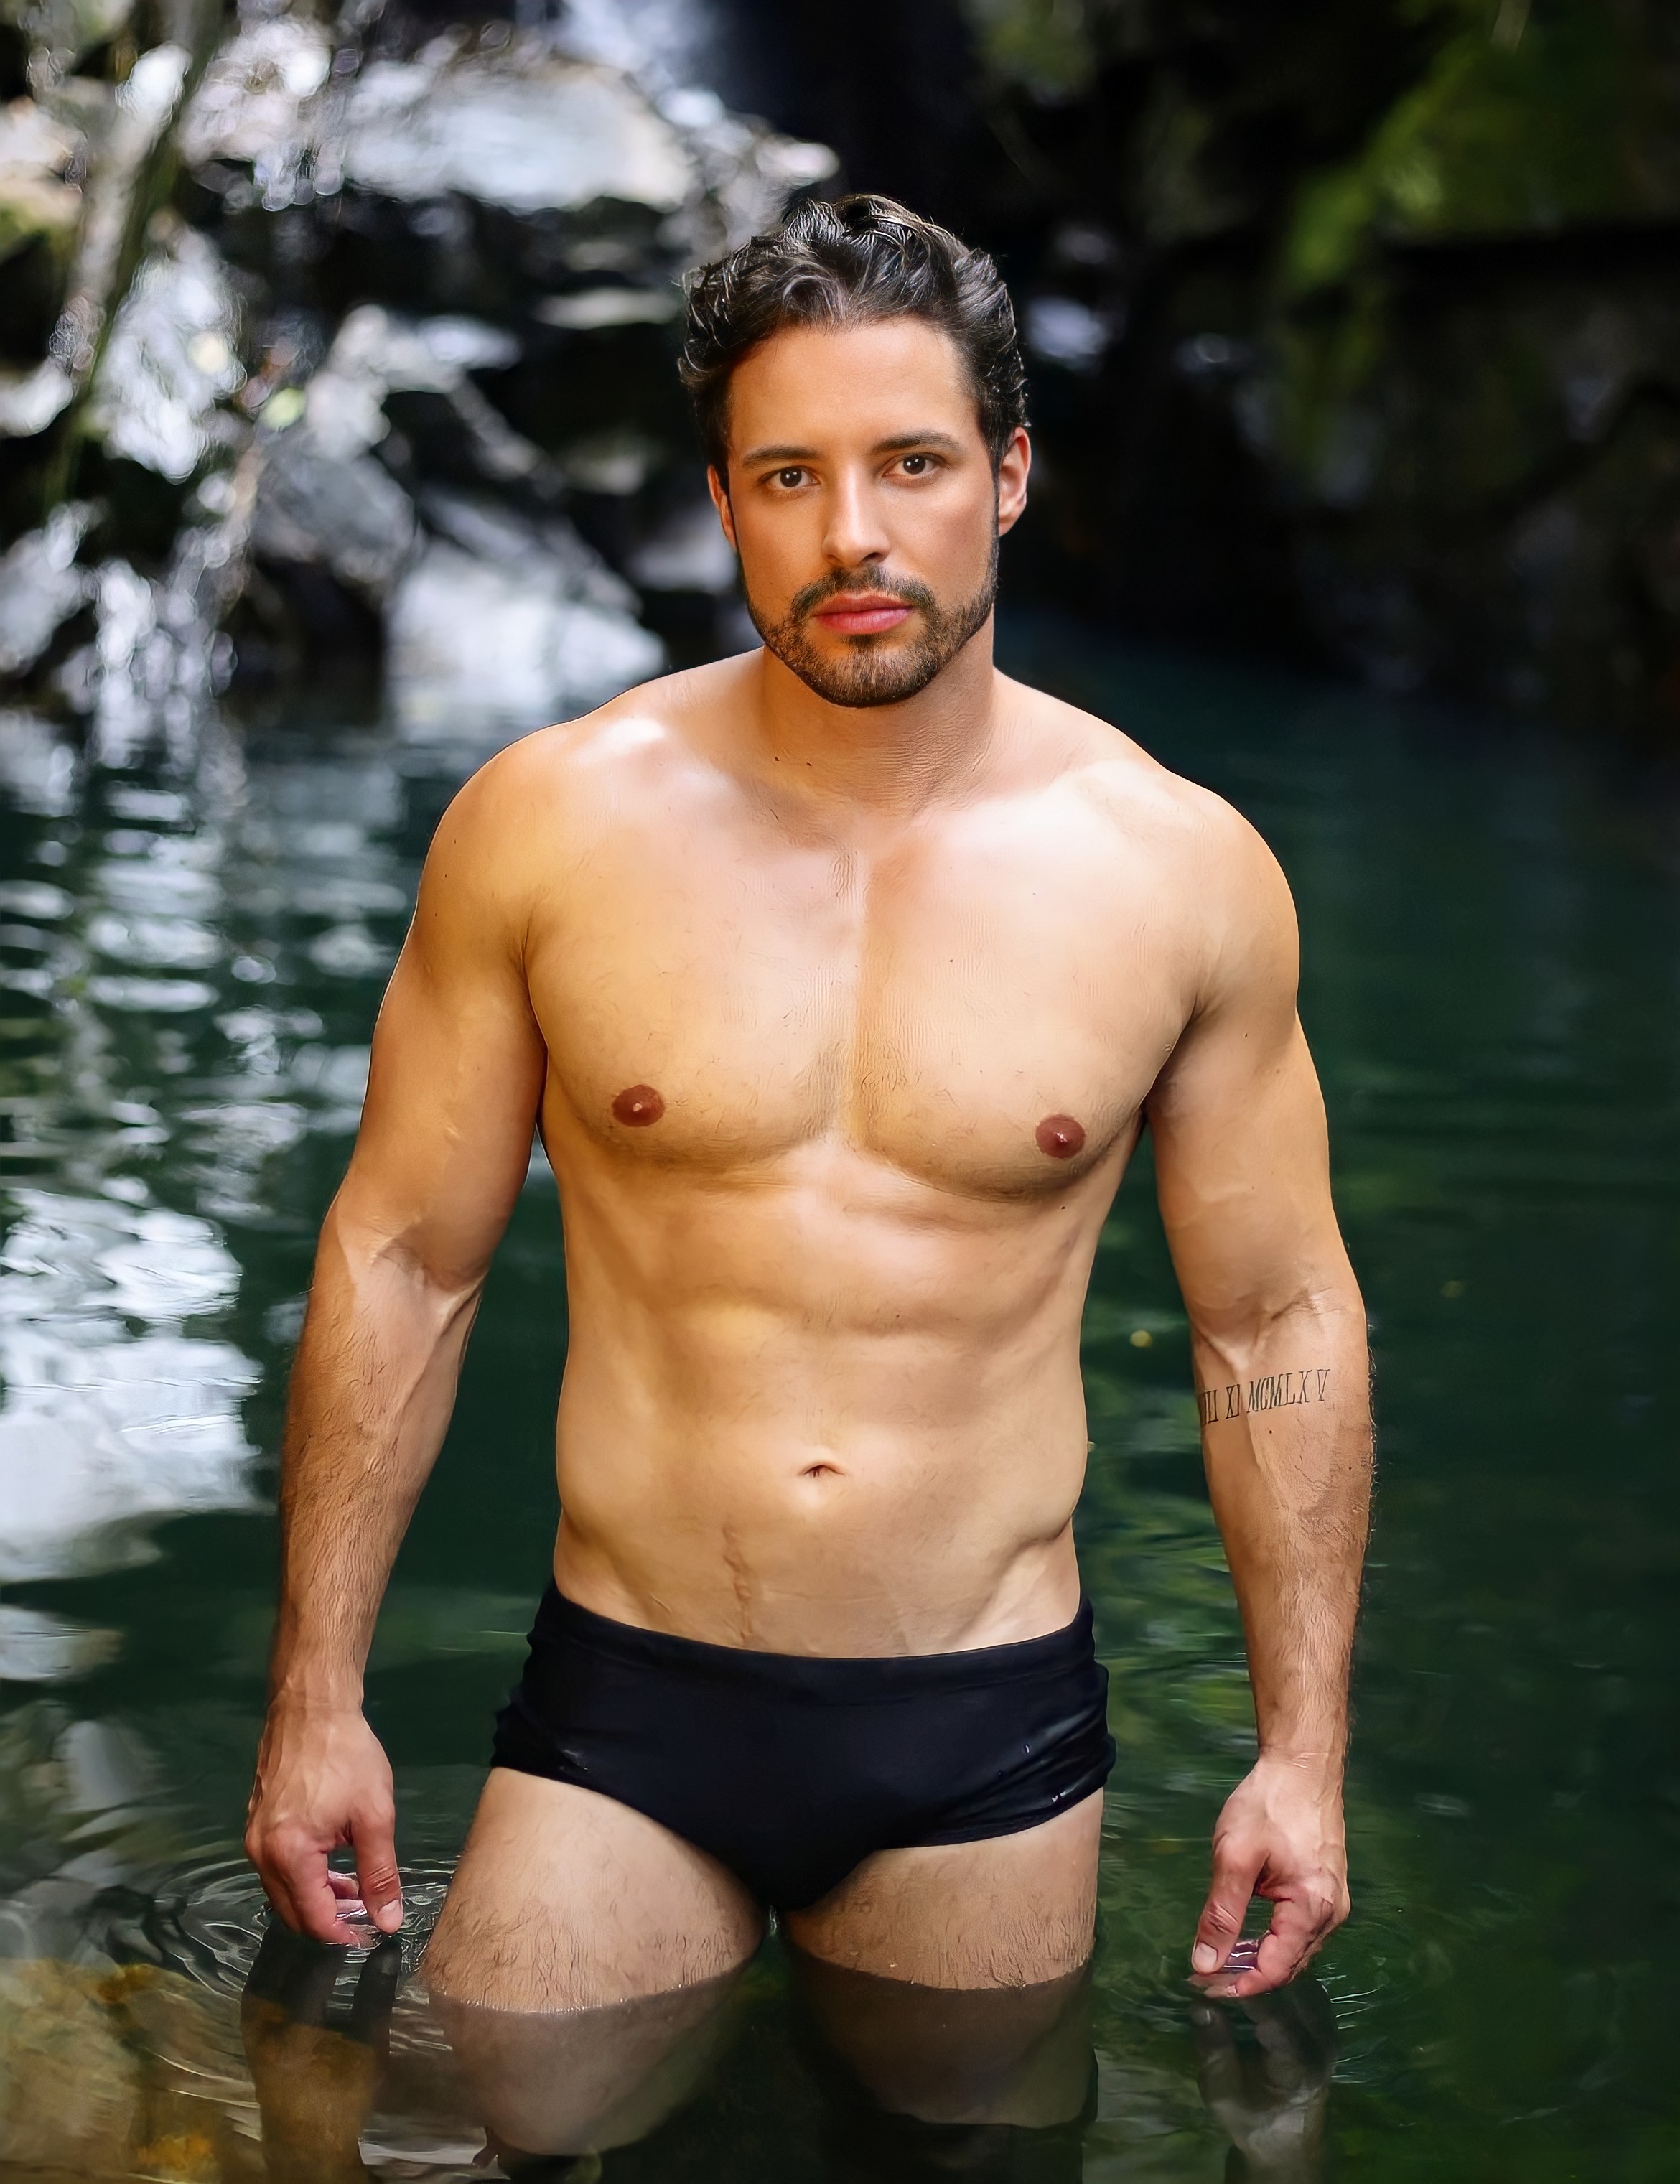
man, face, water, bodybuilder, stomach, muscle, leg, trunks, swimwear, flash photography, thigh, People in nature, chest, waist, beard, undergarment, trunk, Barechested, navel, underpants, lake, abdomen, summer, briefs, knee, bodybuilding, leisure, human leg, facial hair, physical fitness, necklace, sportswear, fun, swim brief, fashion model, pattern, flesh, competition event, chest hair, personal protective equipment, photo shoot, sitting, vacation, model